Hypertabastic survival models

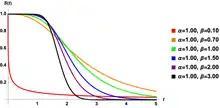

For formula_19, the Restricted Expected (mean) Survival Time of the random variable formula_2 is denoted by formula_21, and is defined as